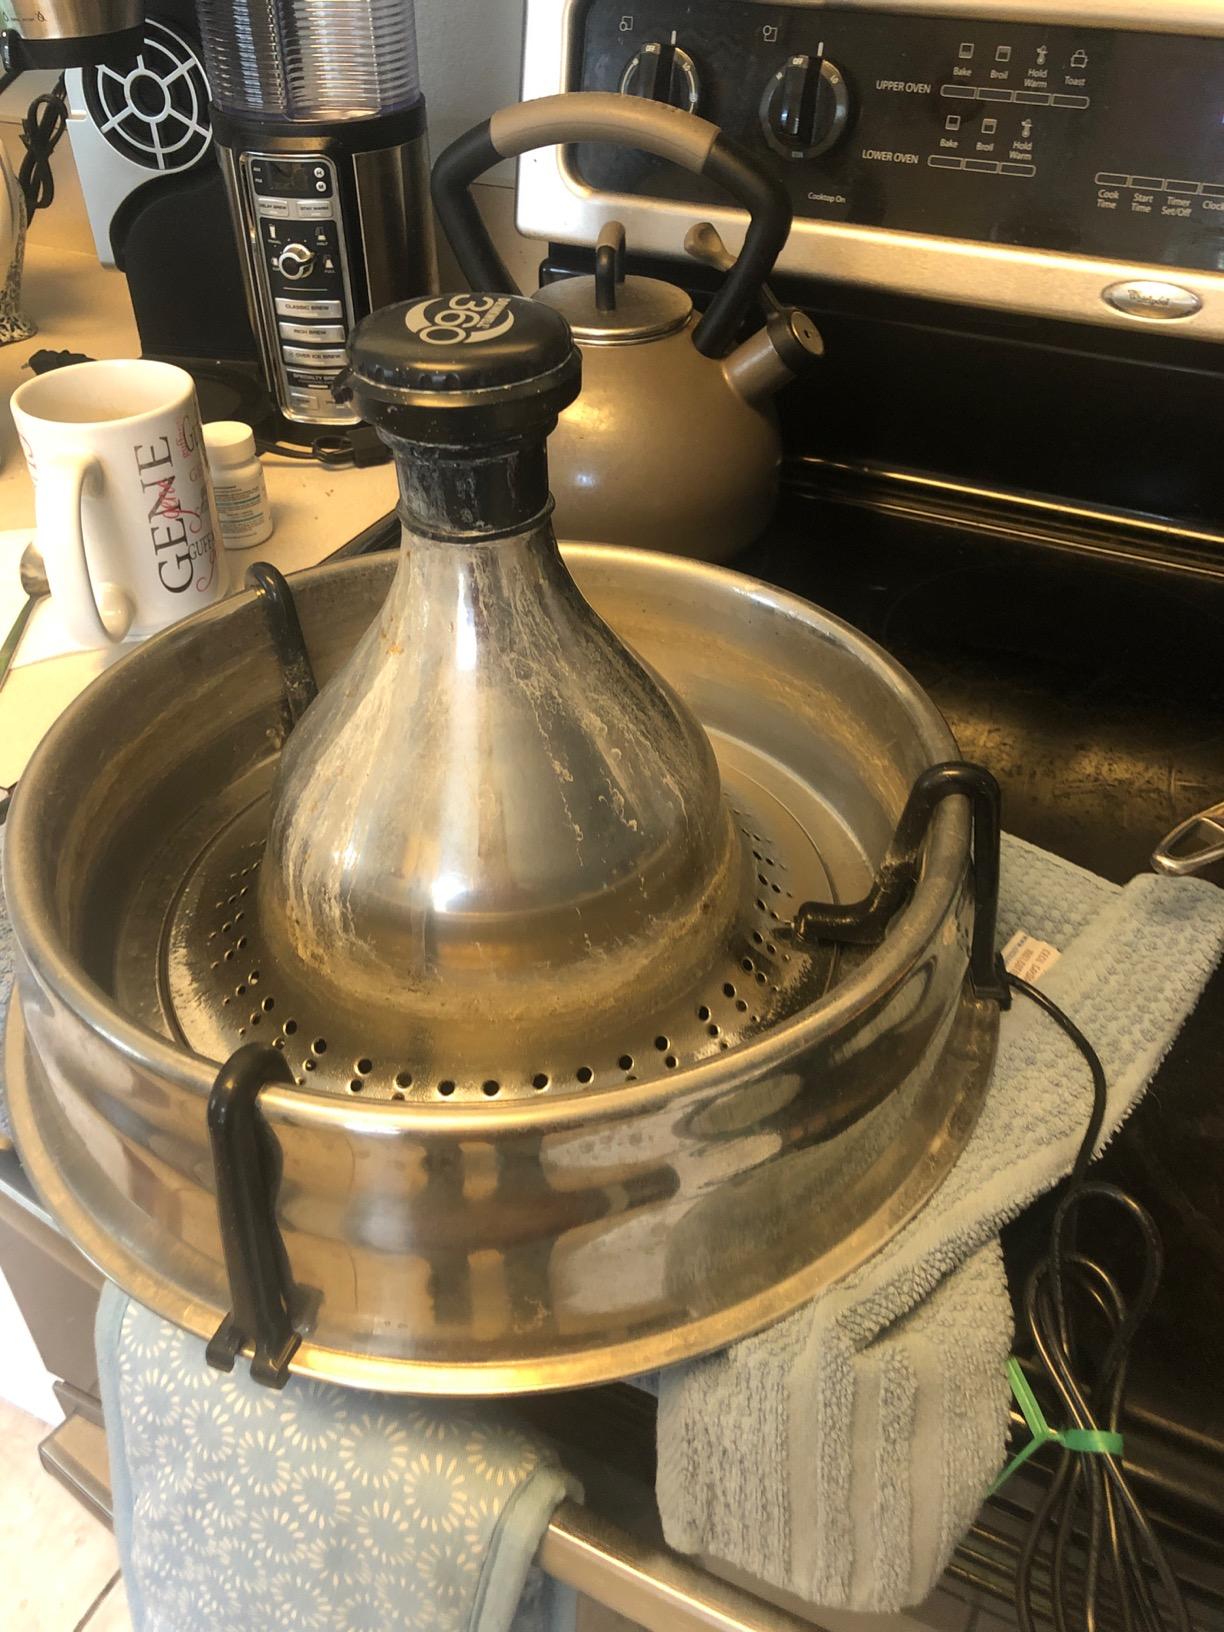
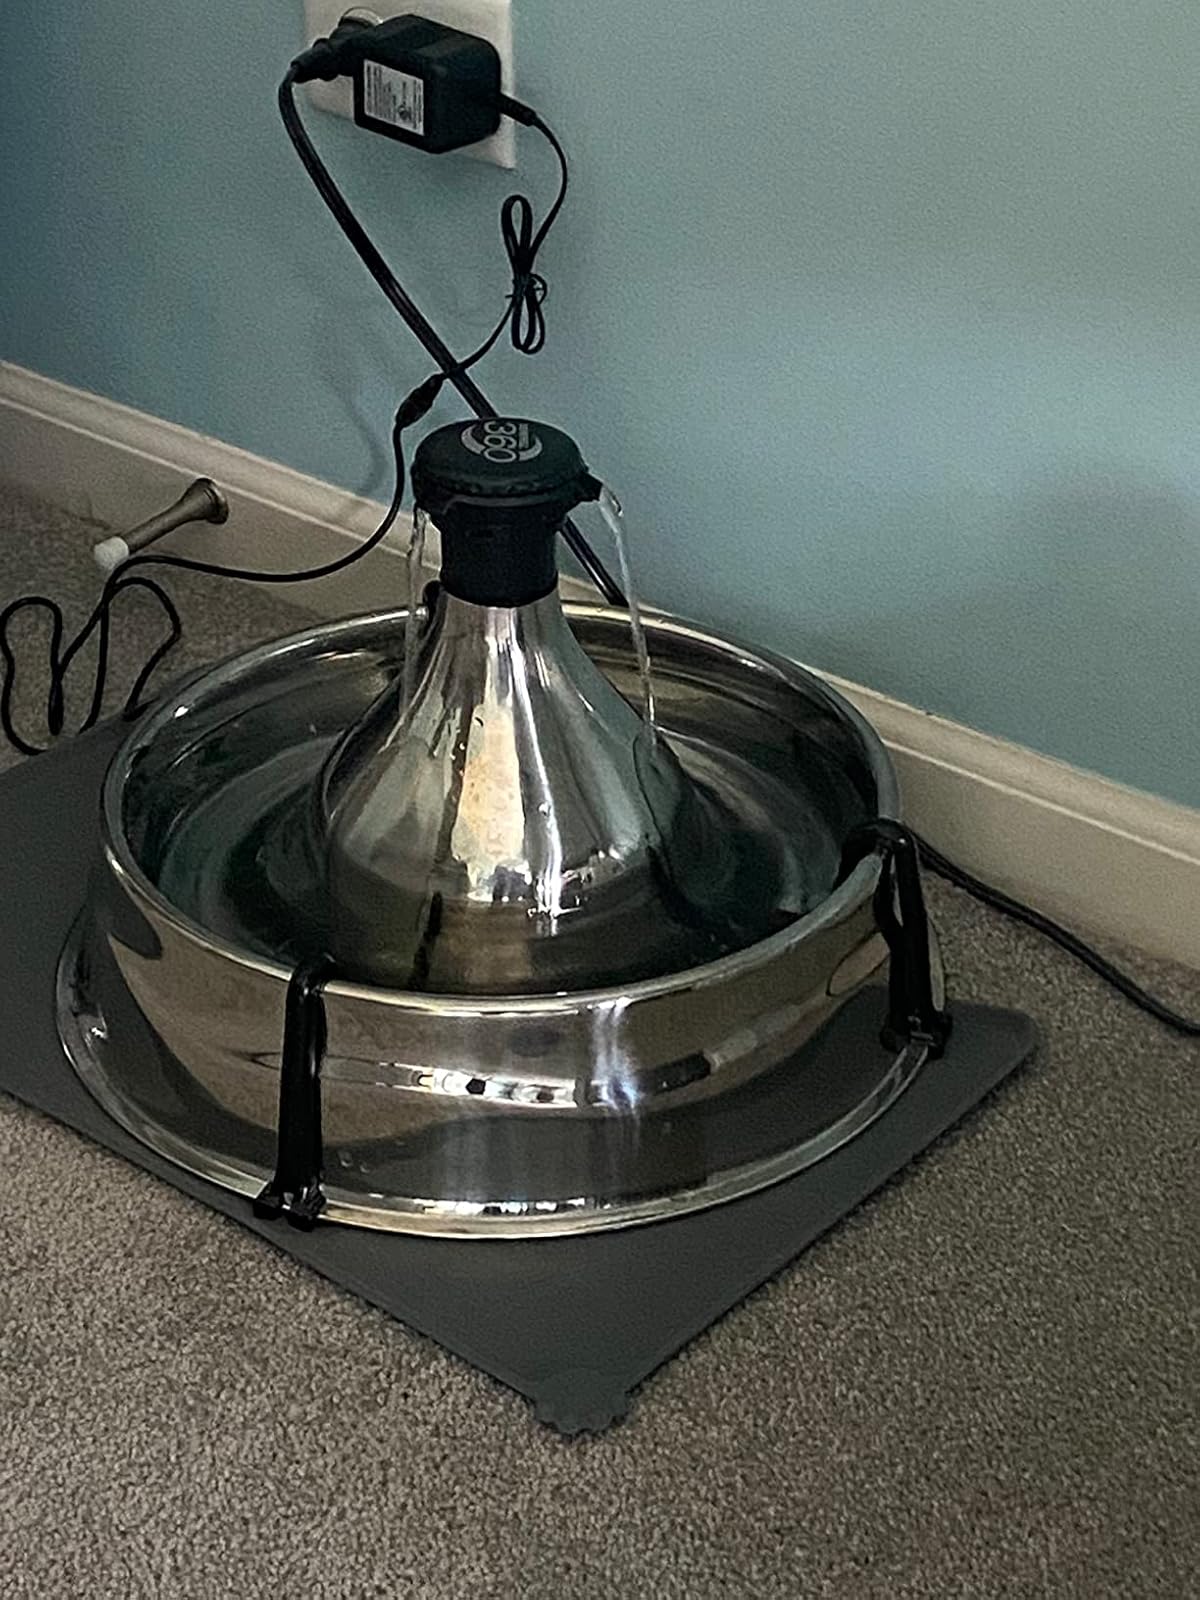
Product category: items_bowl
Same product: yes